British Museum

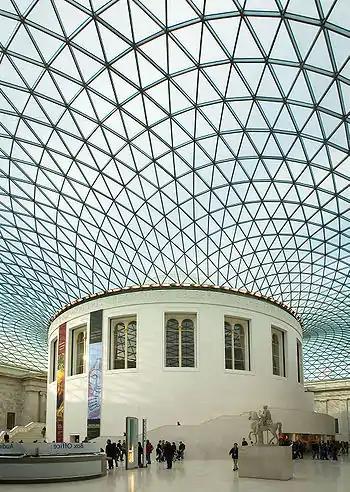
The Reading Room and Great Court roof, 2005

In 1953, the museum celebrated its bicentenary. Many changes followed: the first full-time in-house designer and publications officer were appointed in 1964, the Friends organisation was set up in 1968, an Education Service established in 1970 and publishing house in 1973. In 1963, a new Act of Parliament introduced administrative reforms. It became easier to lend objects, the constitution of the board of trustees changed and the Natural History Museum became fully independent. By 1959 the Coins and Medals office suite, completely destroyed during the war, was rebuilt and re-opened, attention turned towards the gallery work with new tastes in design leading to the remodelling of Robert Smirke's Classical and Near Eastern galleries. In 1962 the Duveen Gallery was finally restored and the Parthenon Sculptures were moved back into it, once again at the heart of the museum.